Economic history of Chile

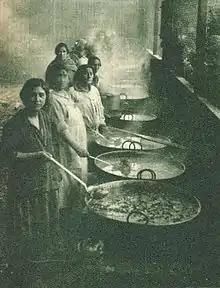
Soup kitchen to feed the unemployed in 1932.

The Great Depression that begun 1929 was felt strongly in Chile from 1930 to 1932. Saltpetre and copper exports collapsed. The World Economic Survey of the League of Nations declared Chile the worst affected nation by the depression. The crisis caused the authoritarian regime of Carlos Ibáñez del Campo to fall in July 1931 followed by a succession of short-lived governments until the election of Arturo Alessandri in December 1932. The economic crisis rose the levels of unemployment and caused a migration of unemployed saltpetre miners from the north to Santiago. Miners constituted around 6% of the active population but made up more than half of the unemployed during the crisis. Numerous soup kitchens